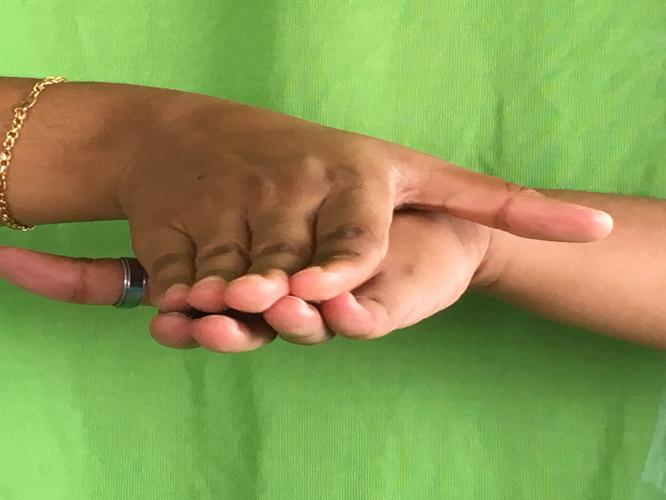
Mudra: Matsya
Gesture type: double_hand